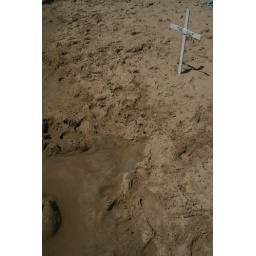
Sand sculptures at a sand sculpture building competition at the beach in Grand Haven.